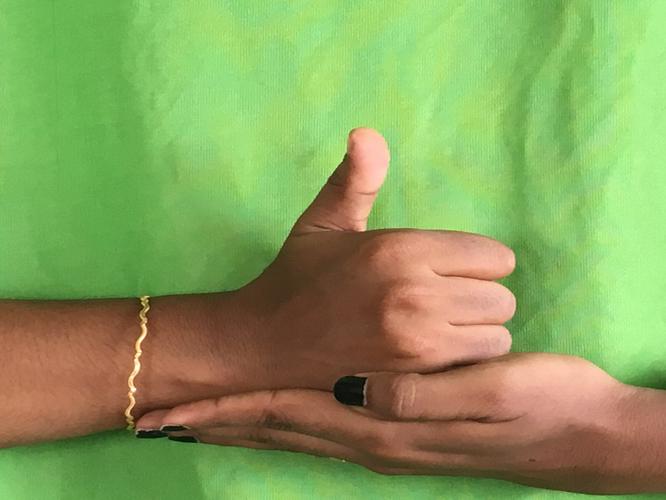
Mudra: Shivalinga
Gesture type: double_hand